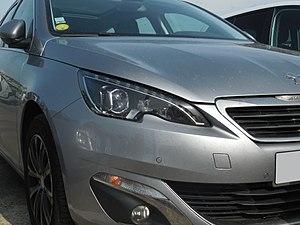
Peugeot 308 II - phares full LED Español: Peugeot 308 II - faros full LED
La 308 est une automobile compacte du constructeur français Peugeot. Elle est présentée à Francfort en septembre 2013 et commercialisée dès le 12 septembre 2013. Elle est la seconde génération de 308 et succède à la Peugeot 308 I produite depuis 2007. Elle est élue voiture européenne de l'année 2014, douze ans après la Peugeot 307.